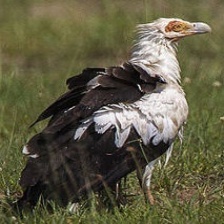
Species: PALM NUT VULTURE
Scientific name: GYPOHIERAX ANGOLENSIS
ImageNet parent category: vulture